Wiktor Godlewski

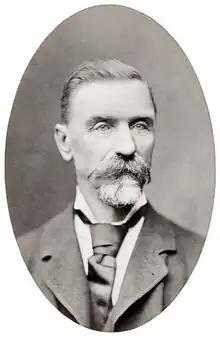
Godlewski in 1890

Wictor Godlewski (30 December 1831 – 17 November 1900) was a Polish nobleman, explorer, and naturalist. After spending time in Siberian labour camps following his participation in the January Uprising, he began to study the natural history of the Siberian region. Many species of birds and other animals are named after him including Godlewski's bunting.